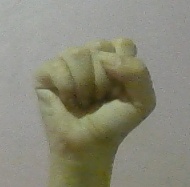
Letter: saad